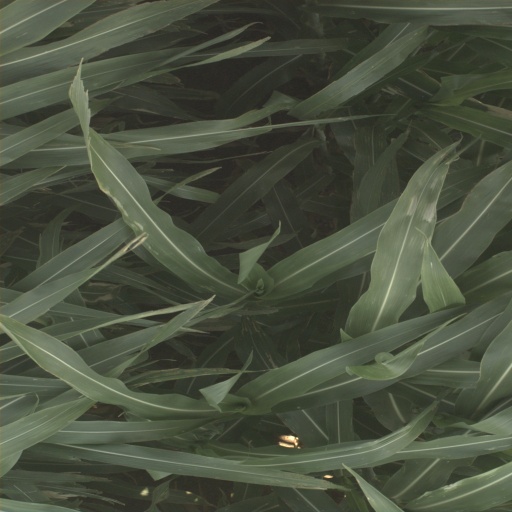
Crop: sorghum